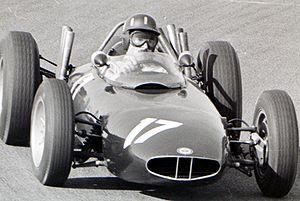
Le Grand Prix des Pays-Bas 1962, disputé sur le circuit de Zandvoort le 20 mai 1962, est la cent-troisième épreuve du championnat du monde de Formule 1 courue depuis 1950 et la première manche du championnat 1962.
La BRM P57 est une monoplace de Formule 1 engagée par l'écurie britannique British Racing Motors au cours des saisons 1962 et 1963. Elle apparaît encore en course les deux années suivantes, au sein d'écuries privées.